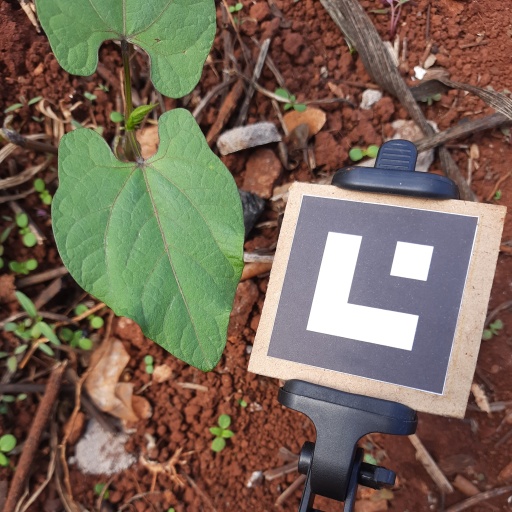
Observations: wavy surface, no eating holes, under cloudy sky